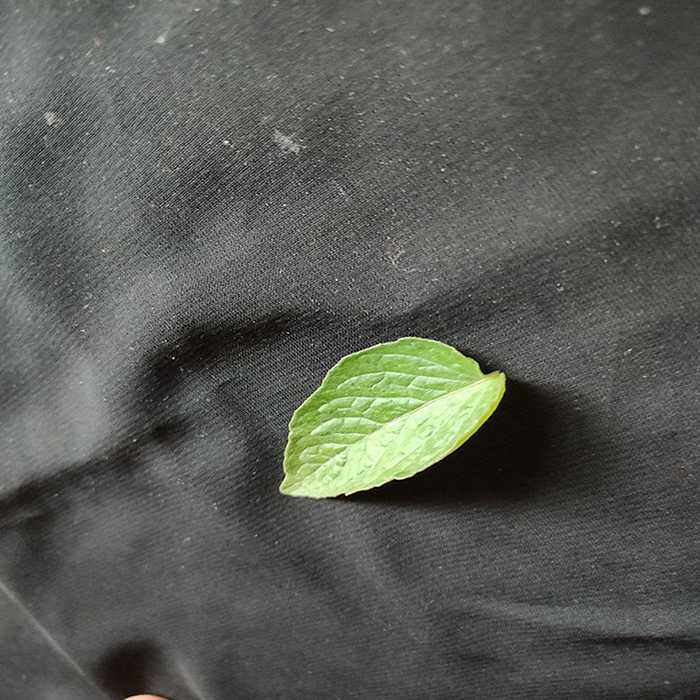
Plant: Tomato
Label: Tomato Fresh leaf